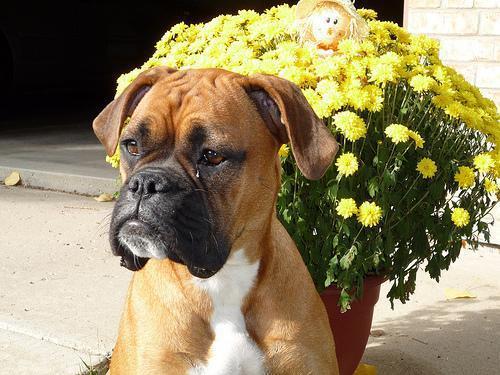
boxer